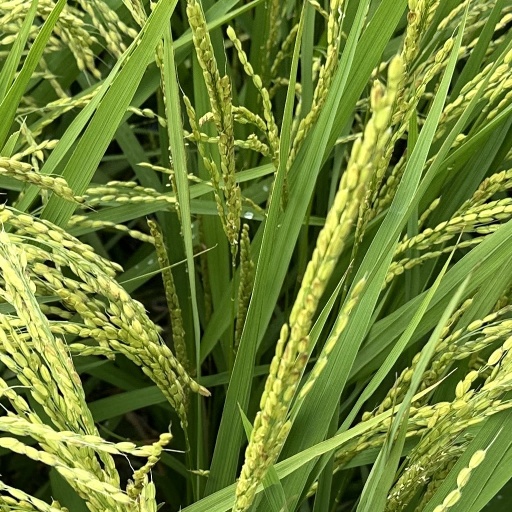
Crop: rice